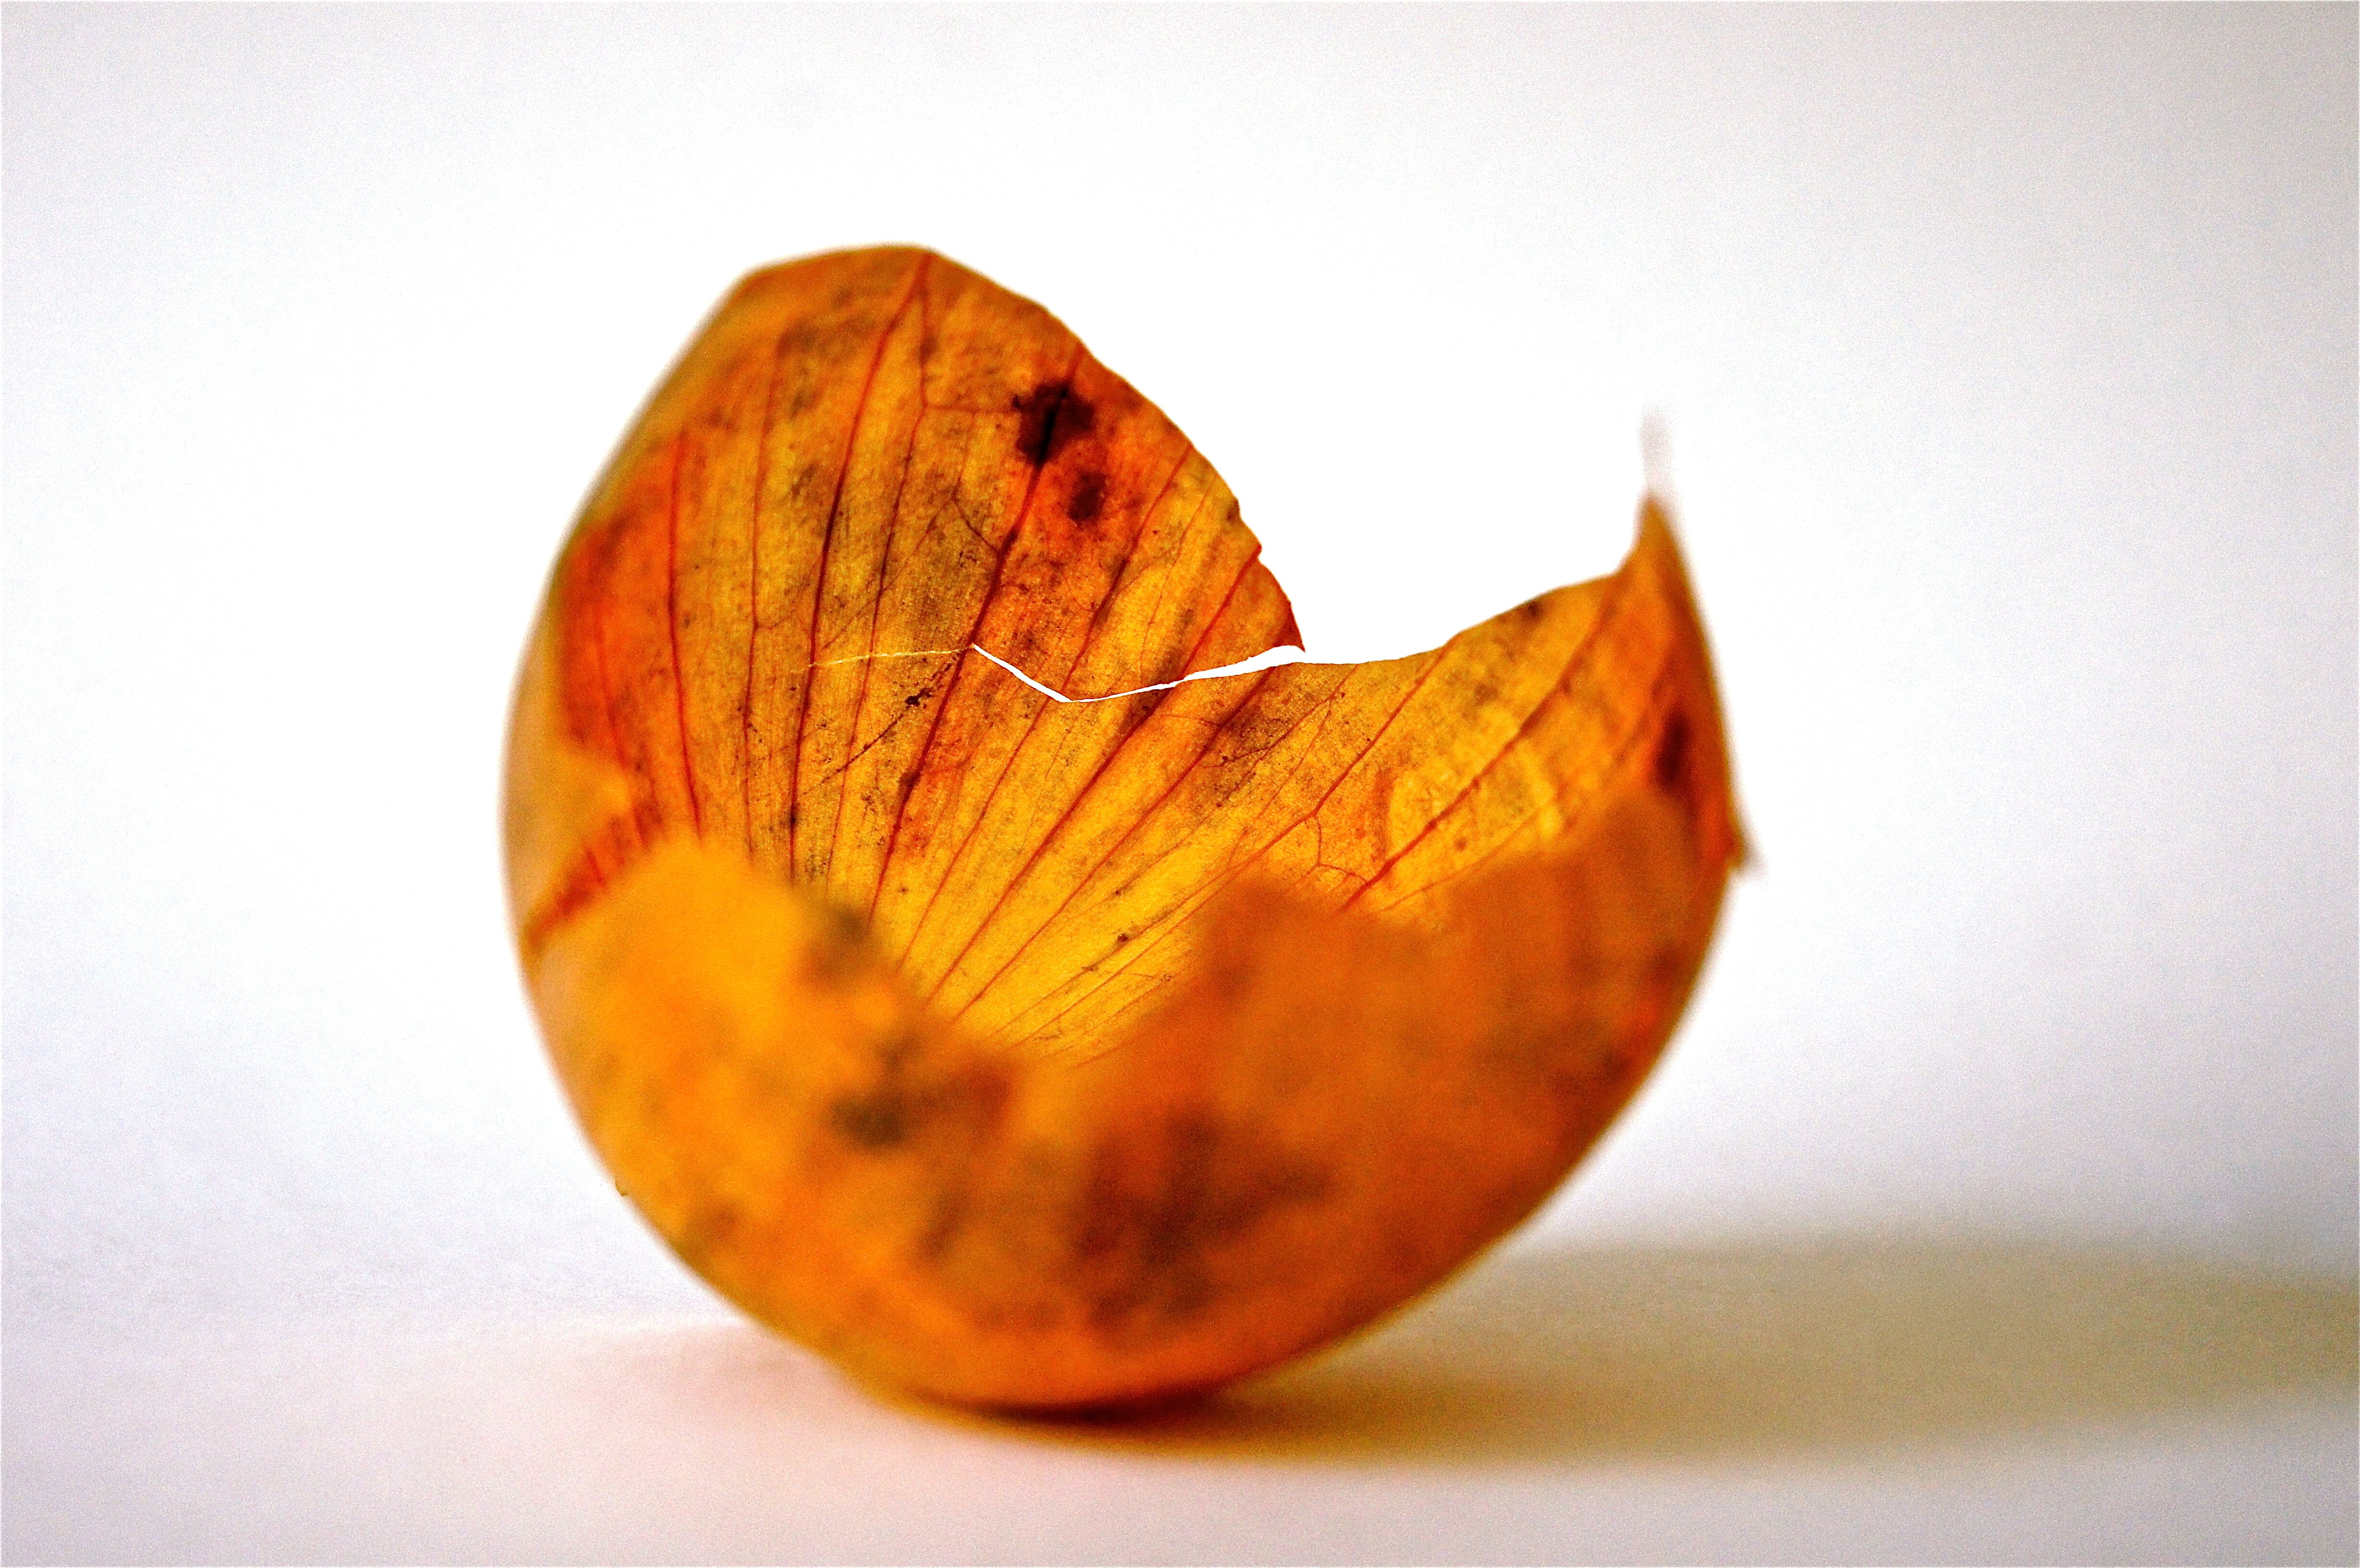
plant, leaf, food, produce, vegetable, kitchen, yellow, eat, onion, shell, cook, close up, jewellery, background, vegetables, ball, skin, crisis, amber, macro photography, bio, about, flowering plant, land plant